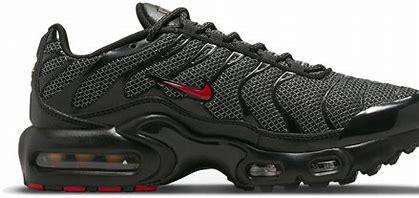
Brand: Nike
Model: Tuned 1 Essential